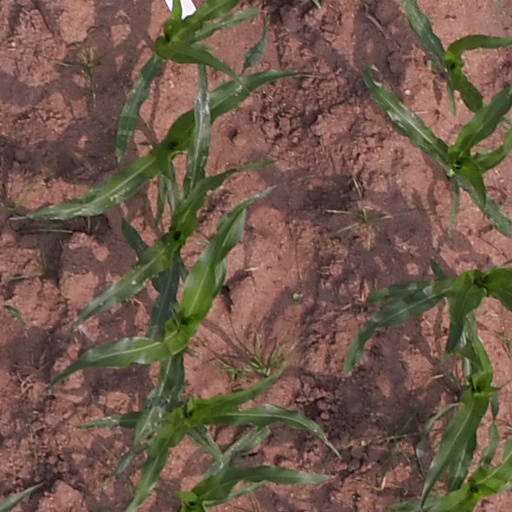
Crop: maize; corn